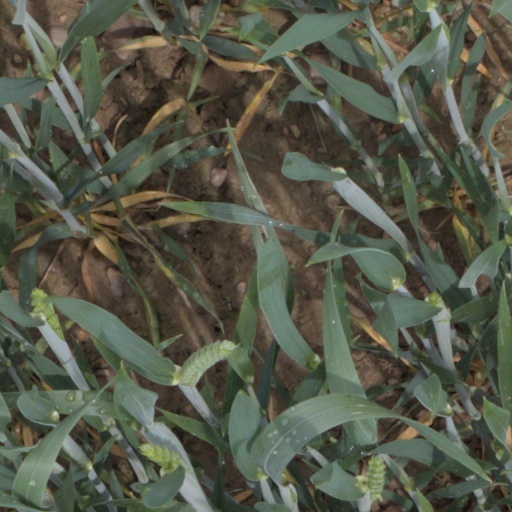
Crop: wheat